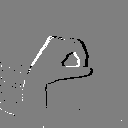
ASL letter: o